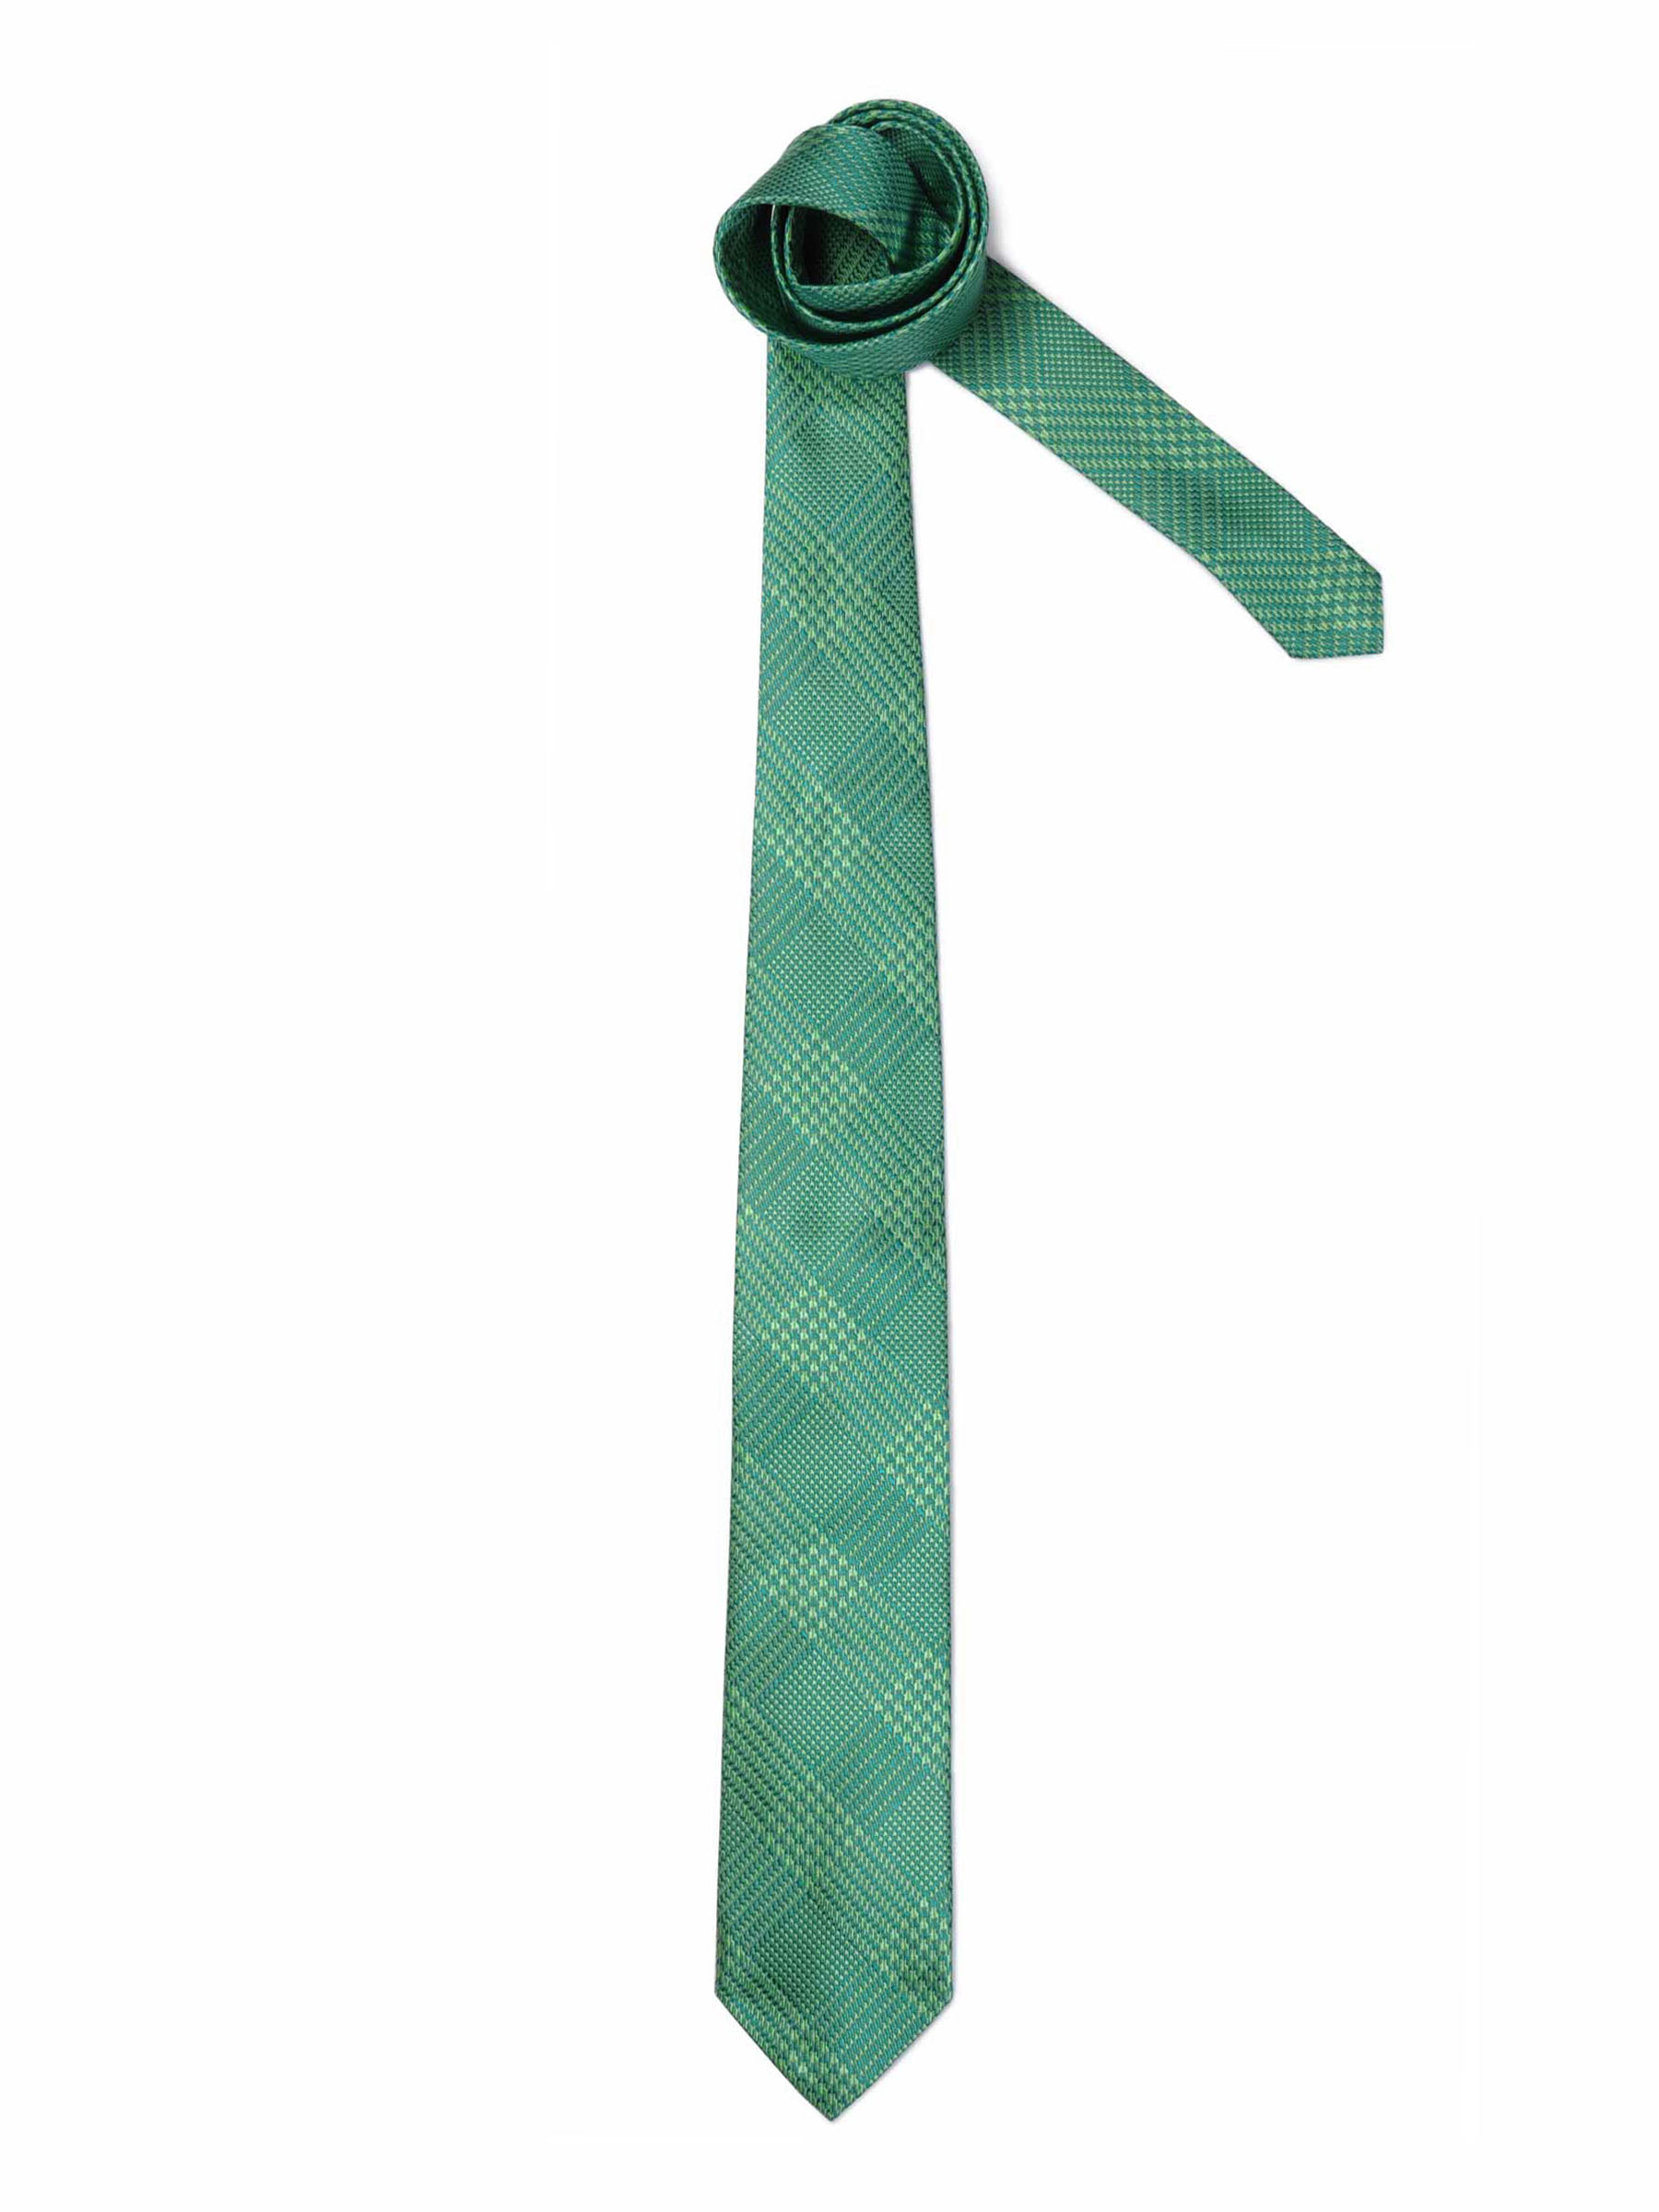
United Colors of Benetton Men Check Green Tie
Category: Accessories / Ties / Ties
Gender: Men
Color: Green
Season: Summer 2011
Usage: Formal